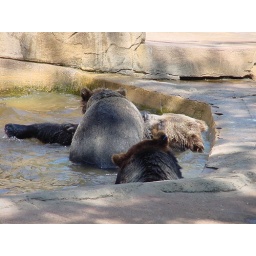
there are three grizzly bears in the water